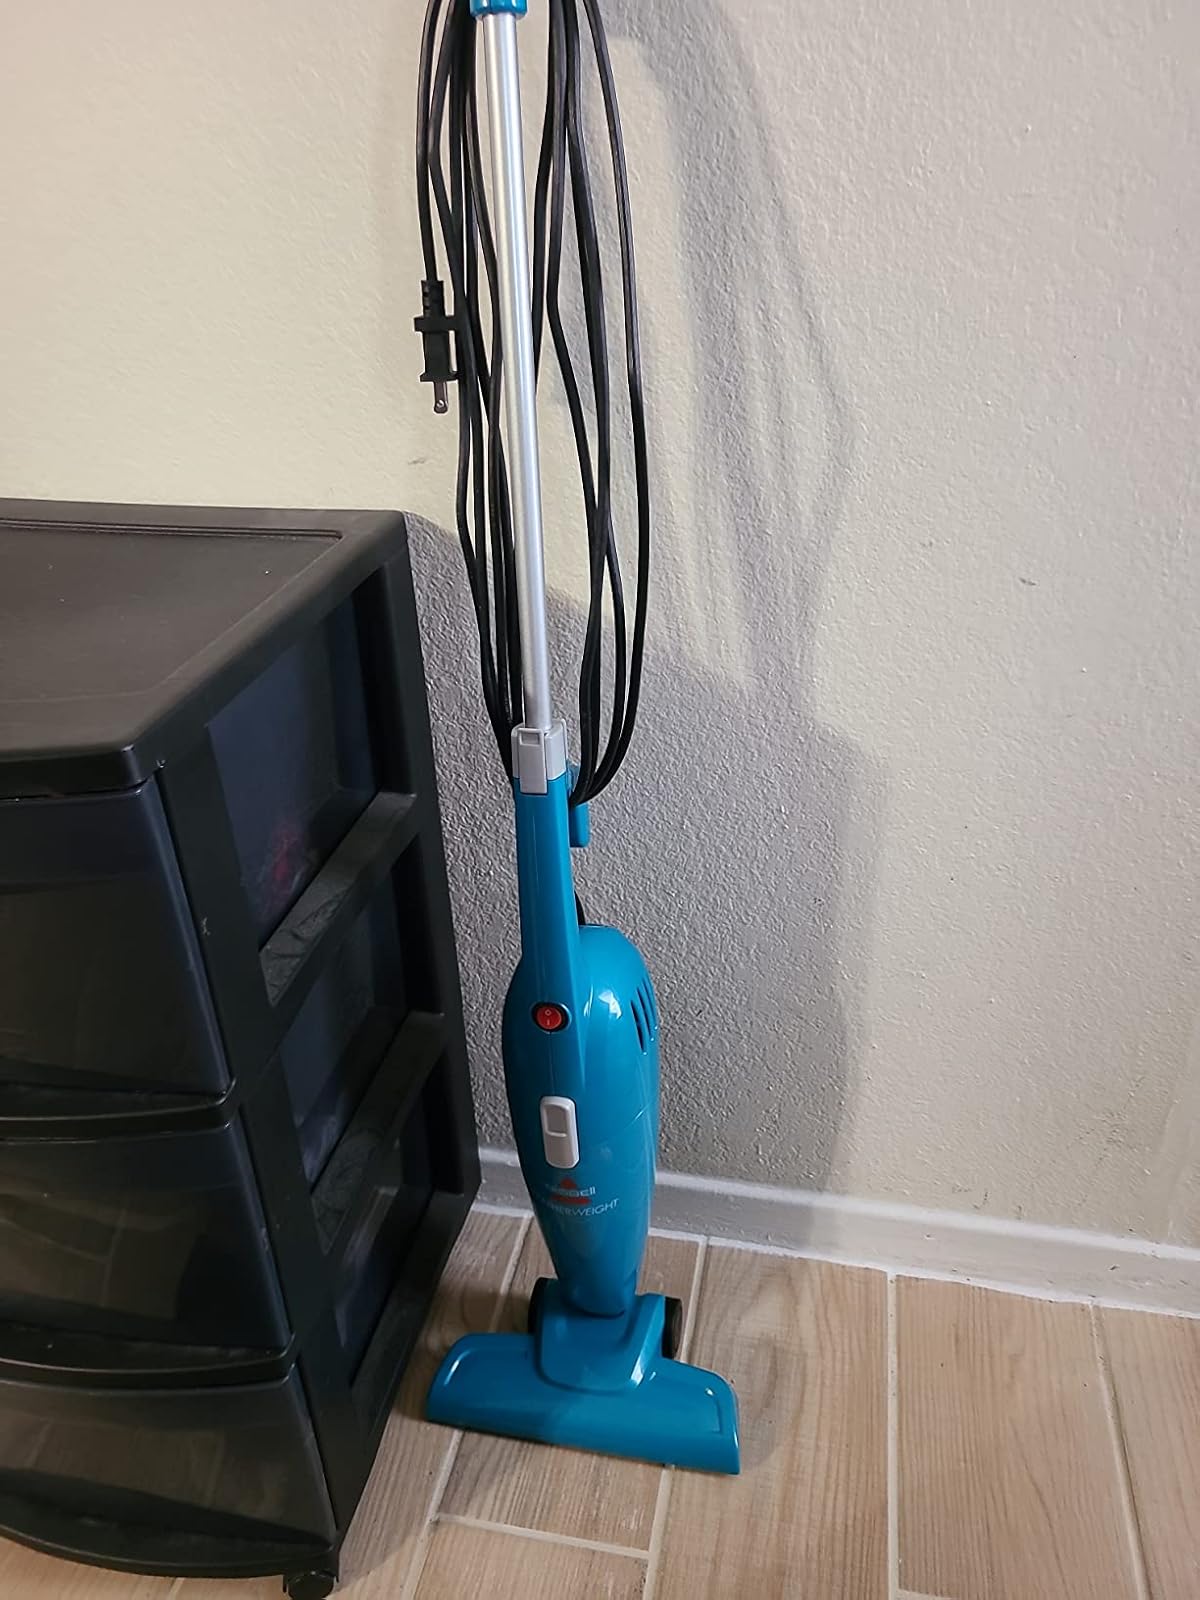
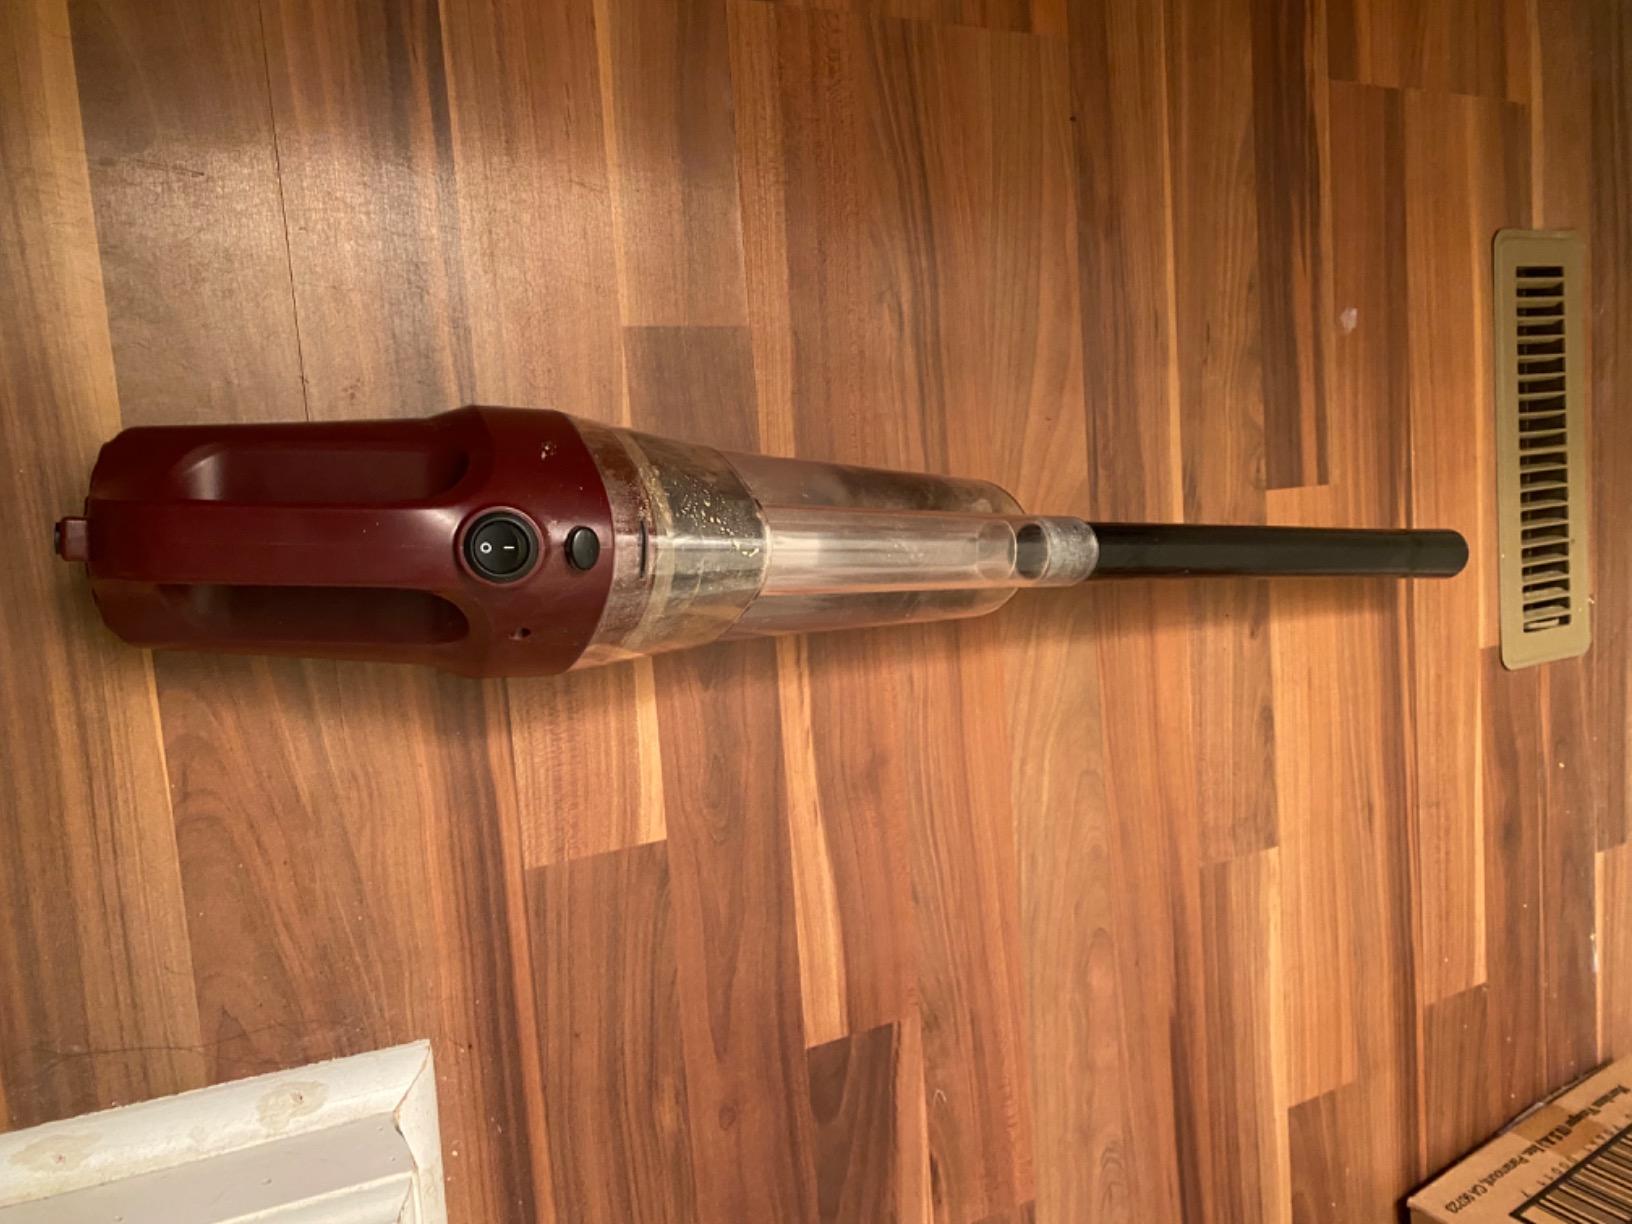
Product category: items_vacuum
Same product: no